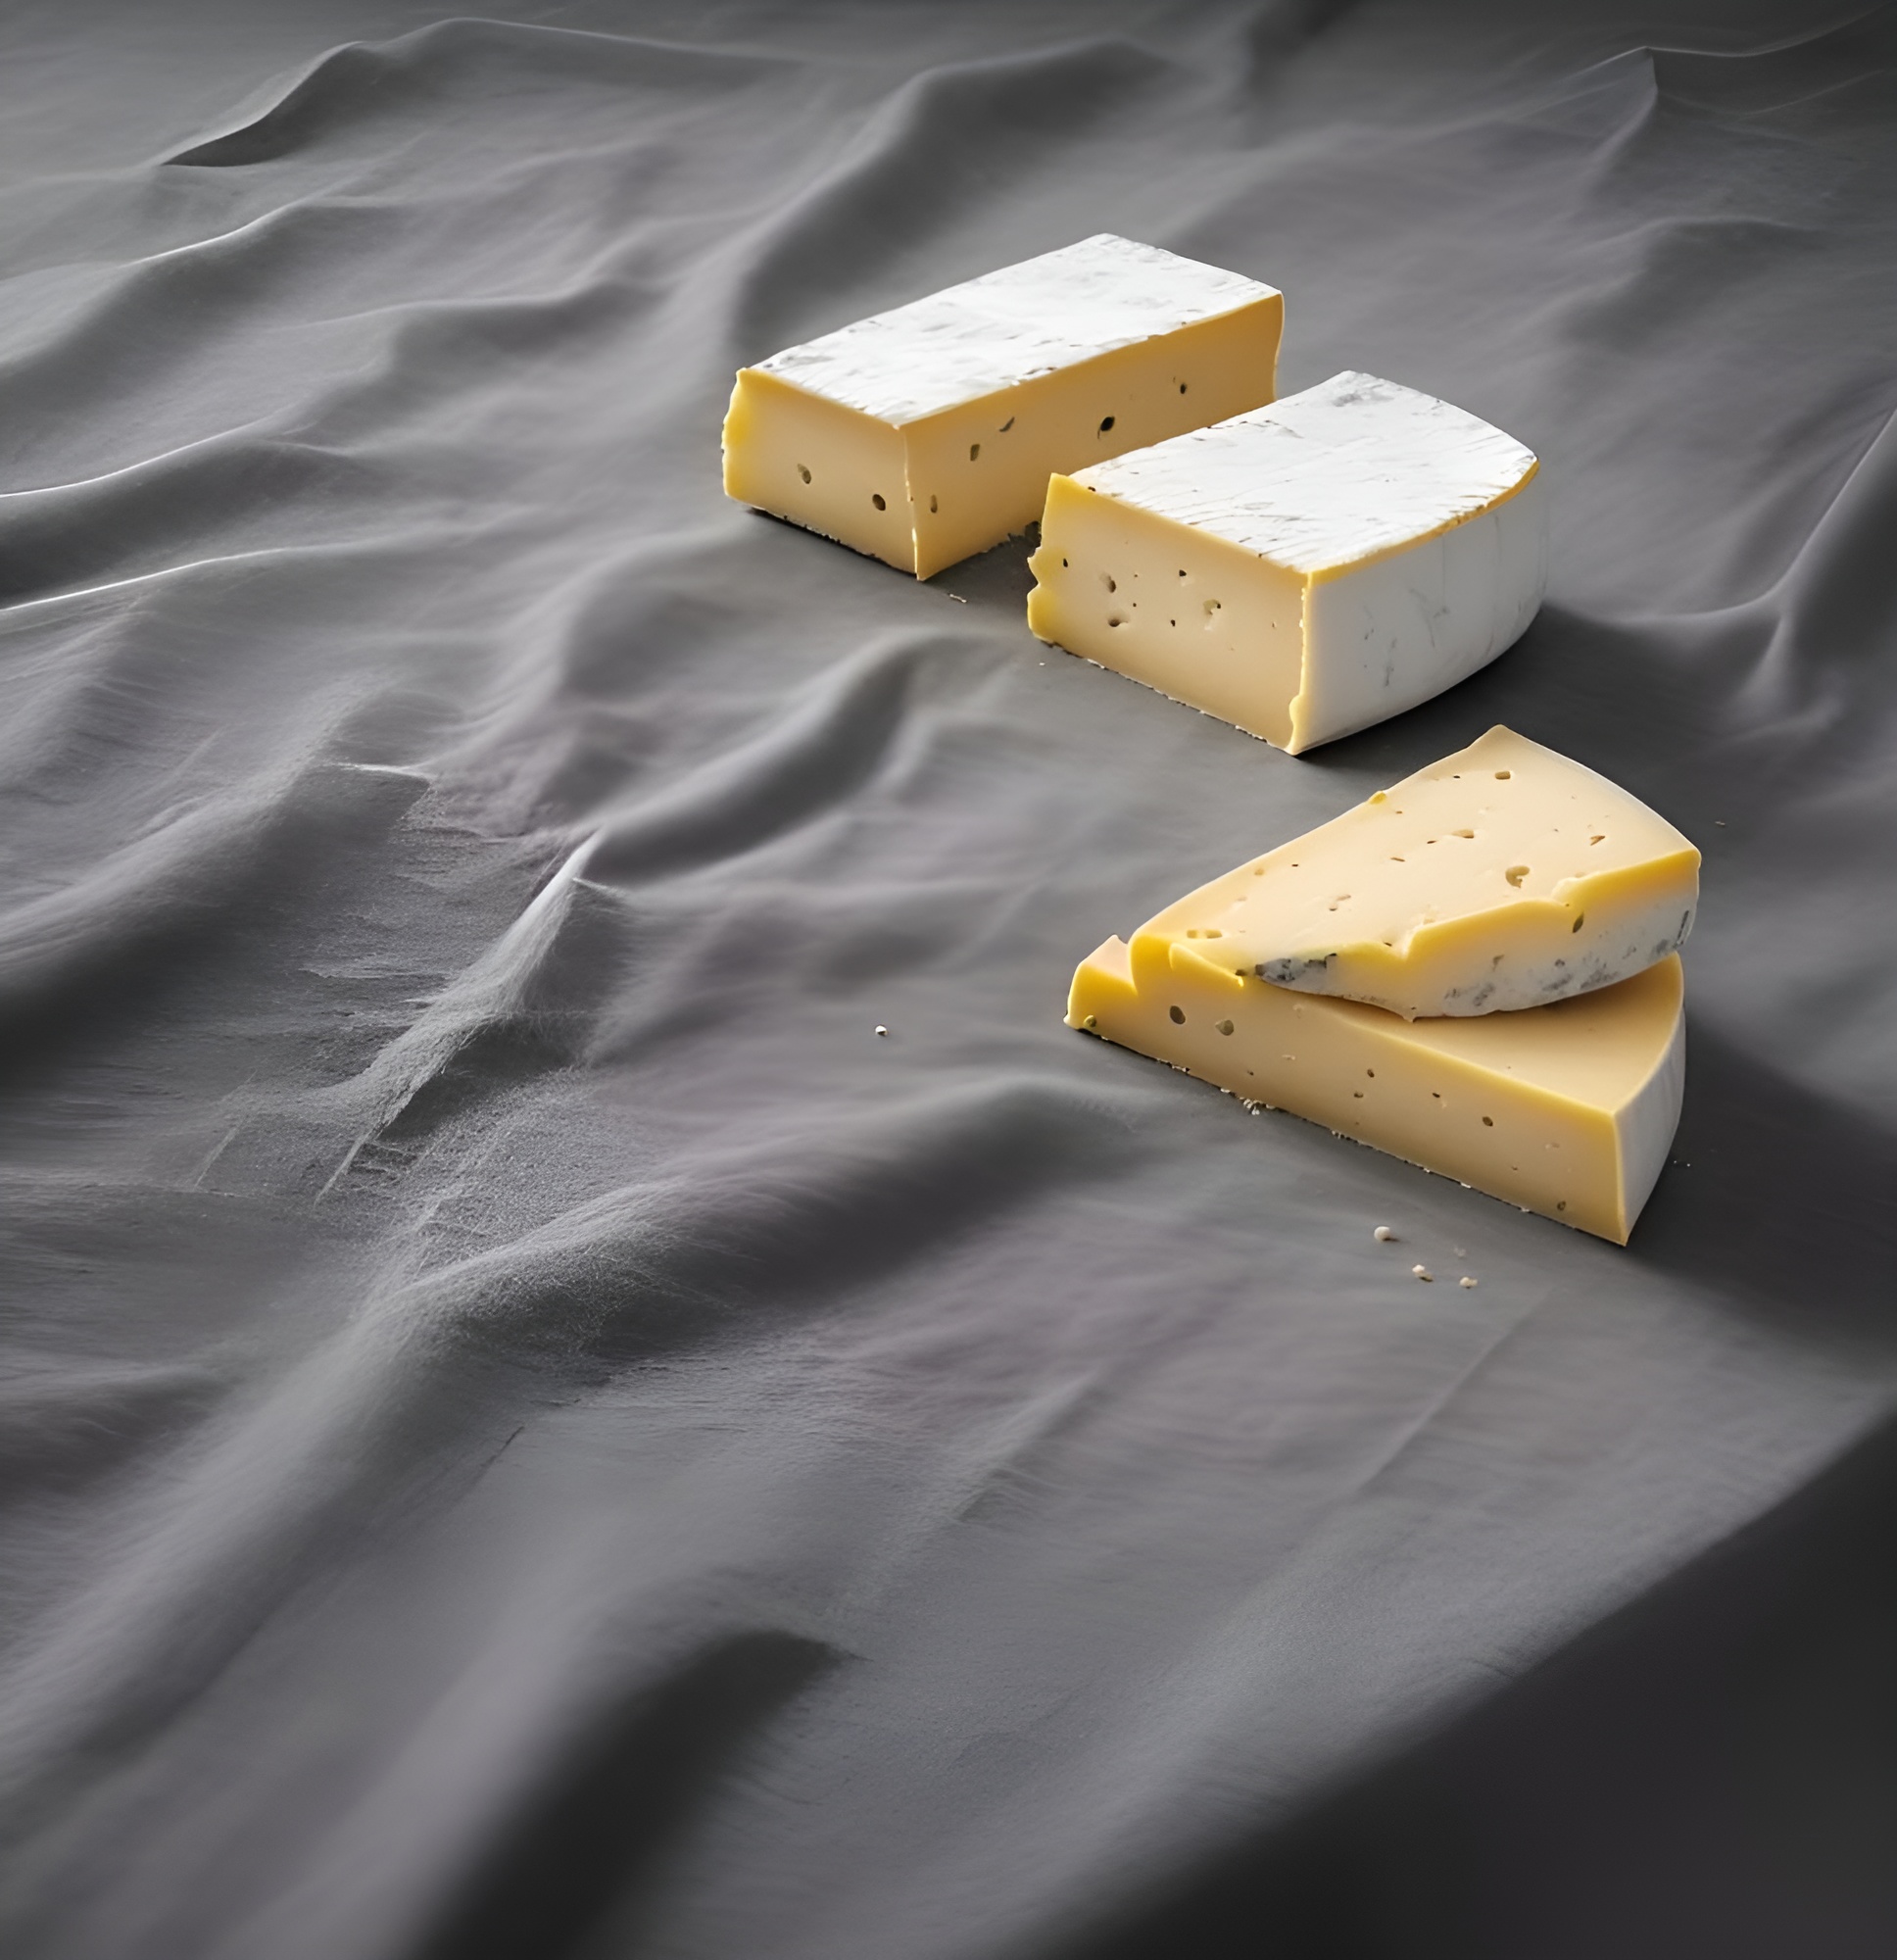
cheese, monochrome background, wood, rectangle, usb flash drive, font, metal, landscape, still life photography, paper product, games, data storage device, box, paper, Storage adapter, shadow, electronic component, cardboard, recreation, Packing materials, cigarette, plastic